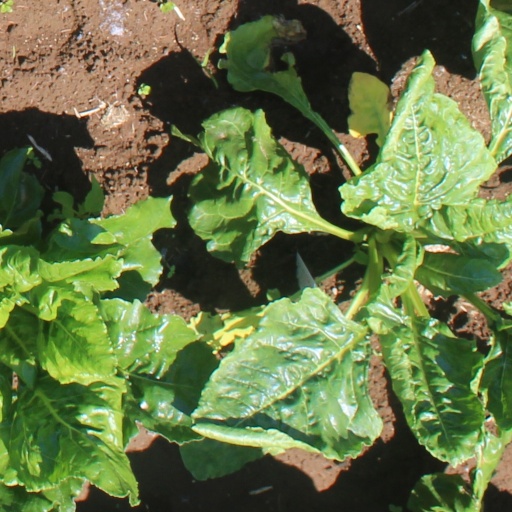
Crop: sugar beet